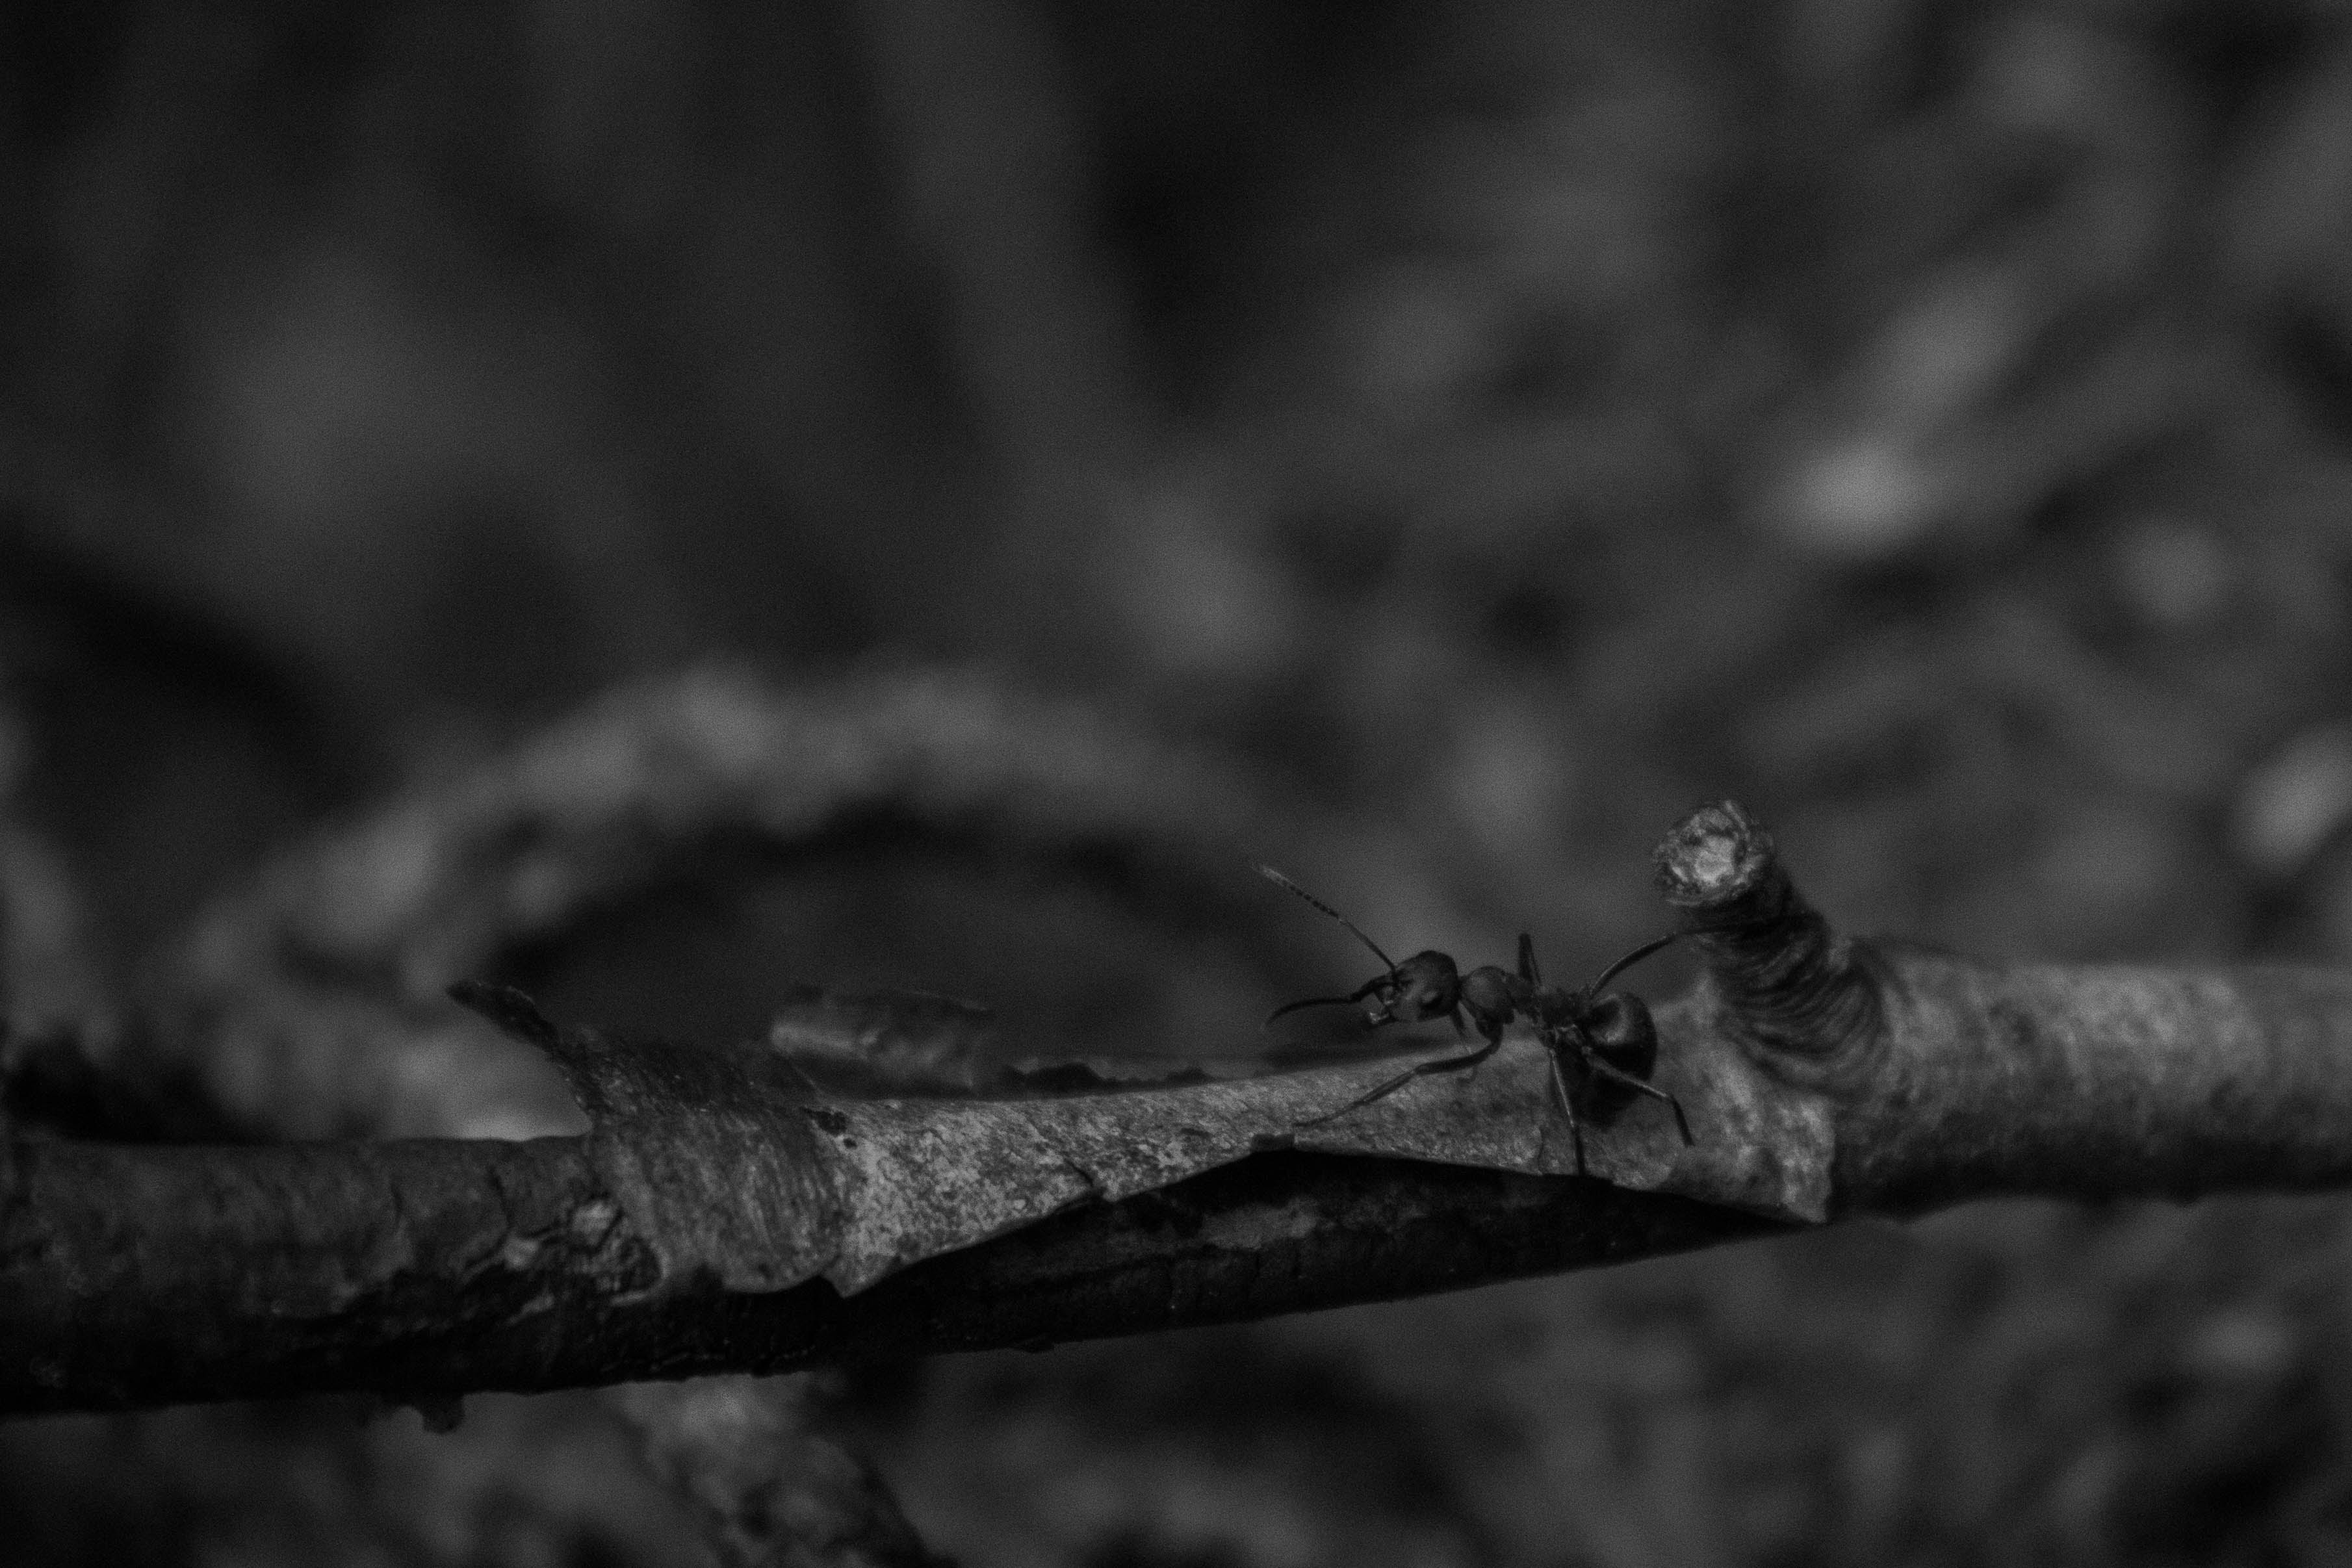
tree, nature, branch, black and white, photography, leaf, flower, insect, darkness, black, monochrome, fauna, invertebrate, close up, macro photography, monochrome photography, plant stem